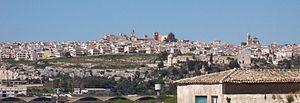
Ispica est une commune de la province de Raguse en Sicile.